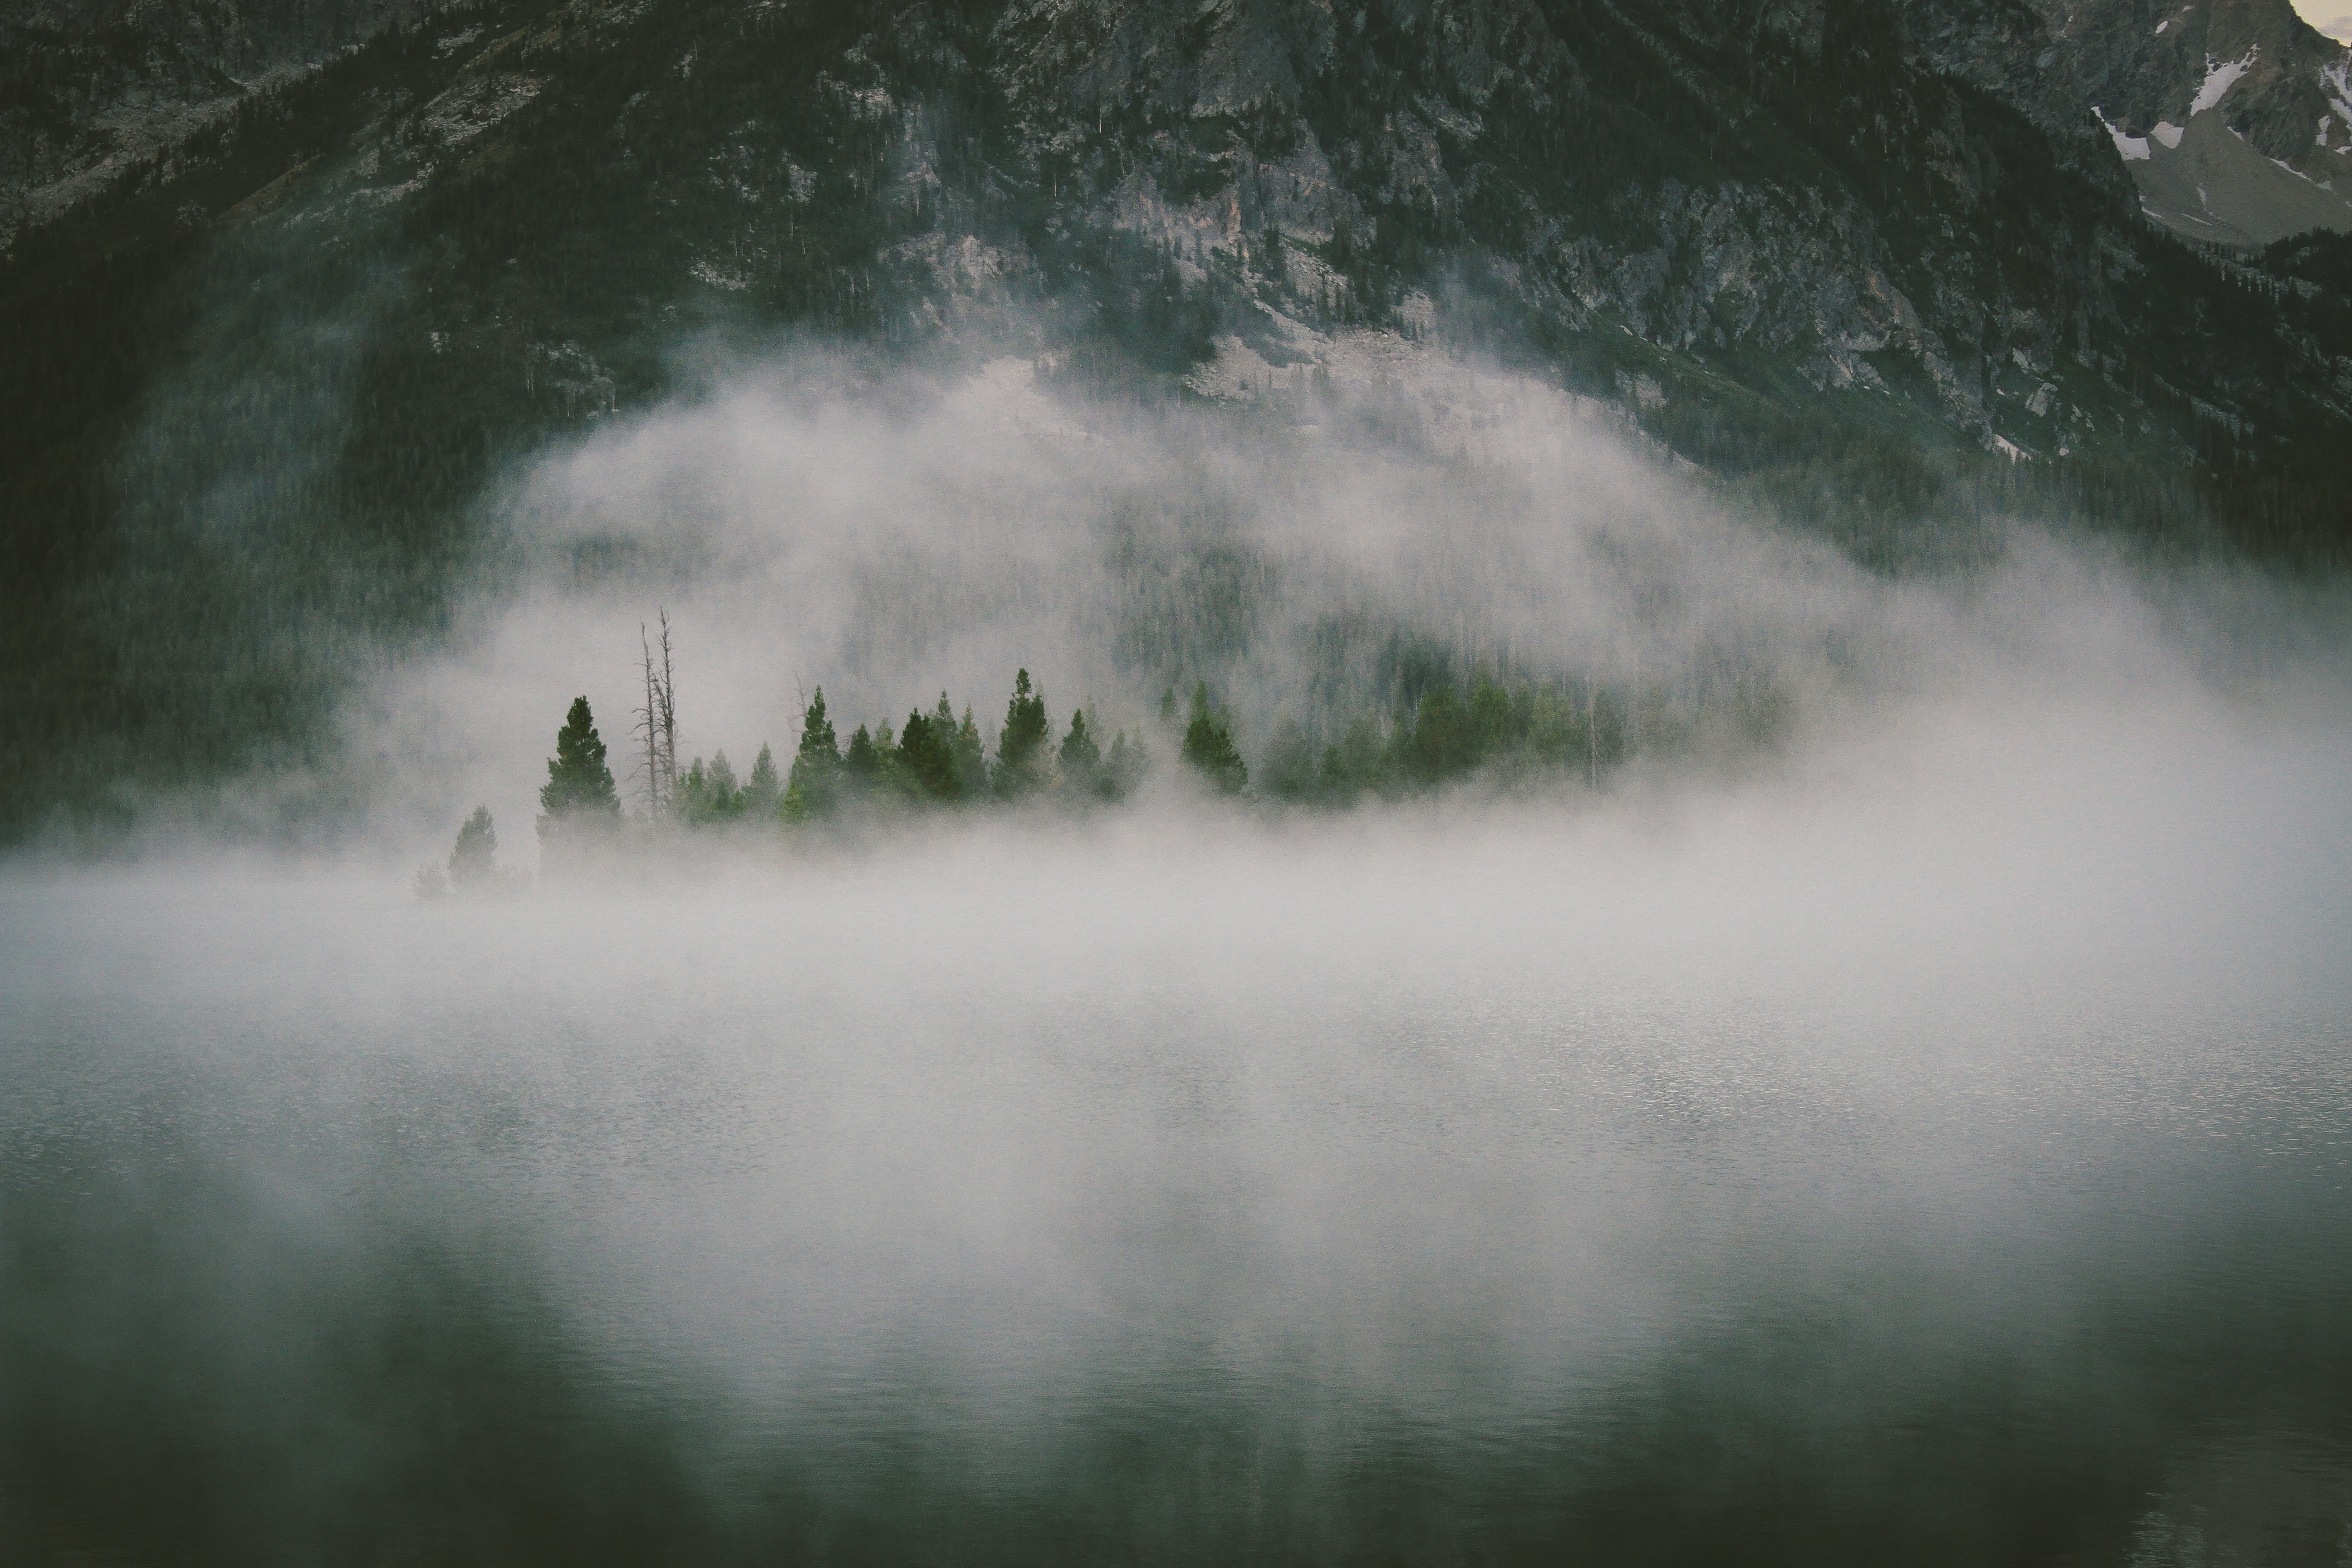
water, nature, forest, cloud, fog, mist, sunlight, morning, wave, atmosphere, reflection, weather, mountains, water feature, freezing, drizzle, atmospheric phenomenon, atmosphere of earth